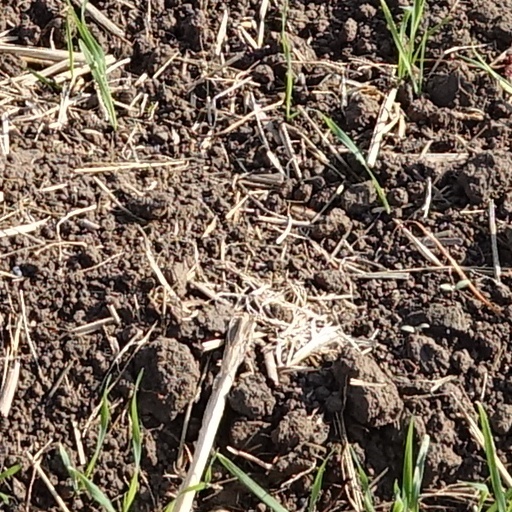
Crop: wheat